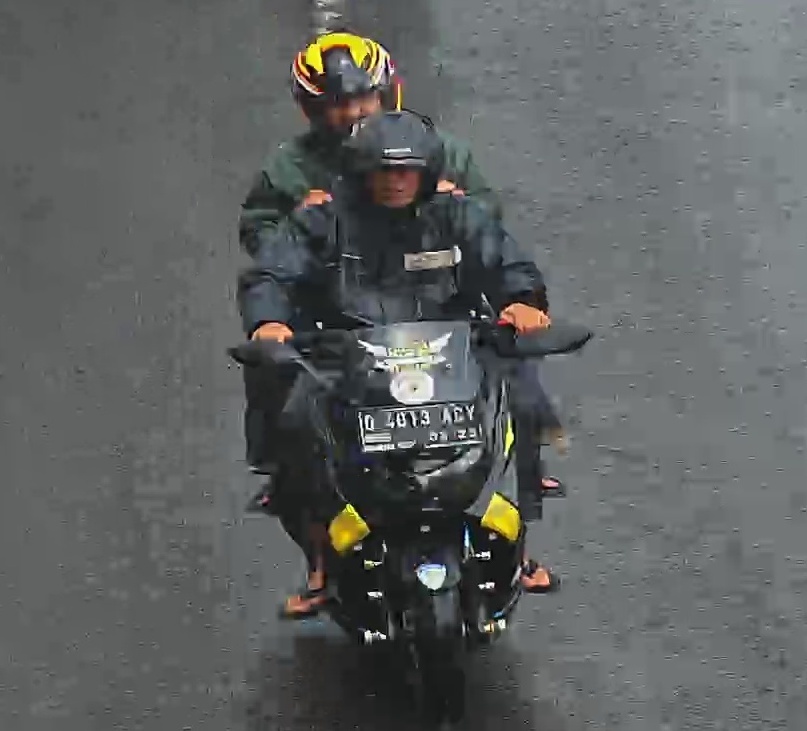
person-with-helmet: 2
person-without-helmet: 0